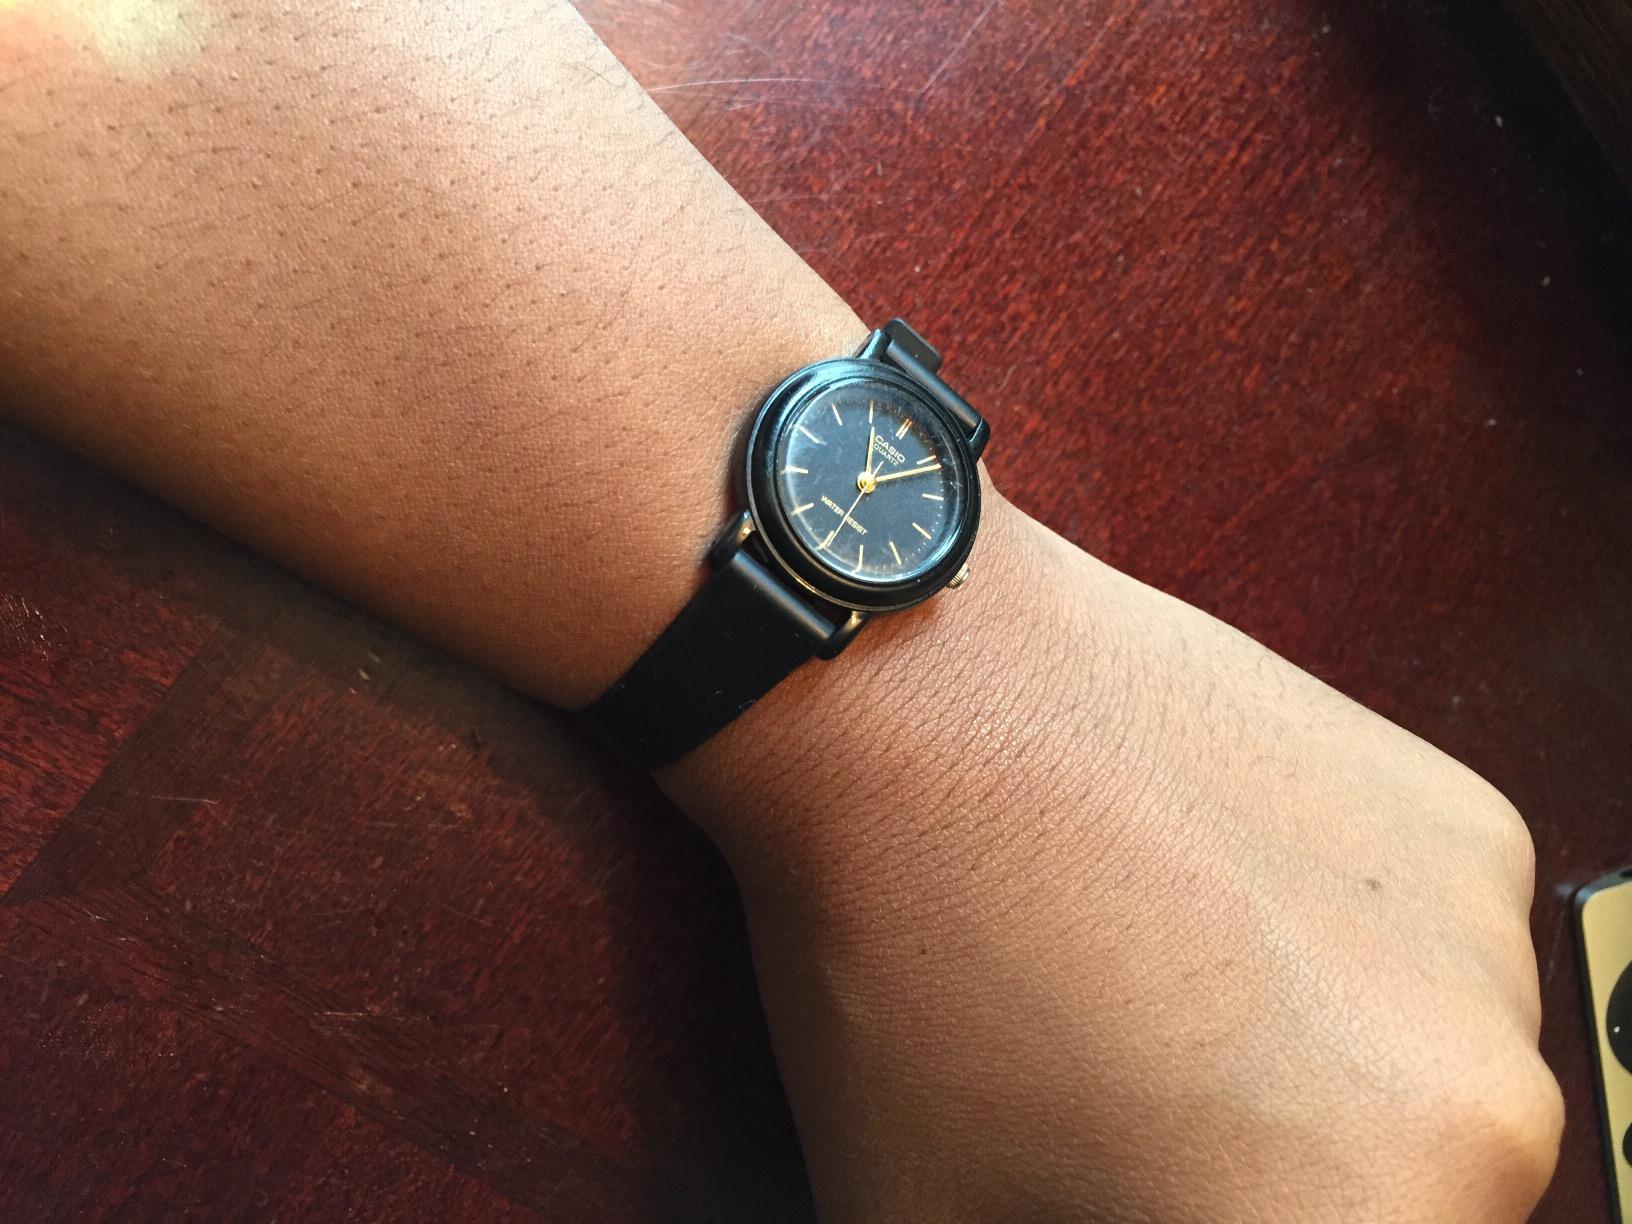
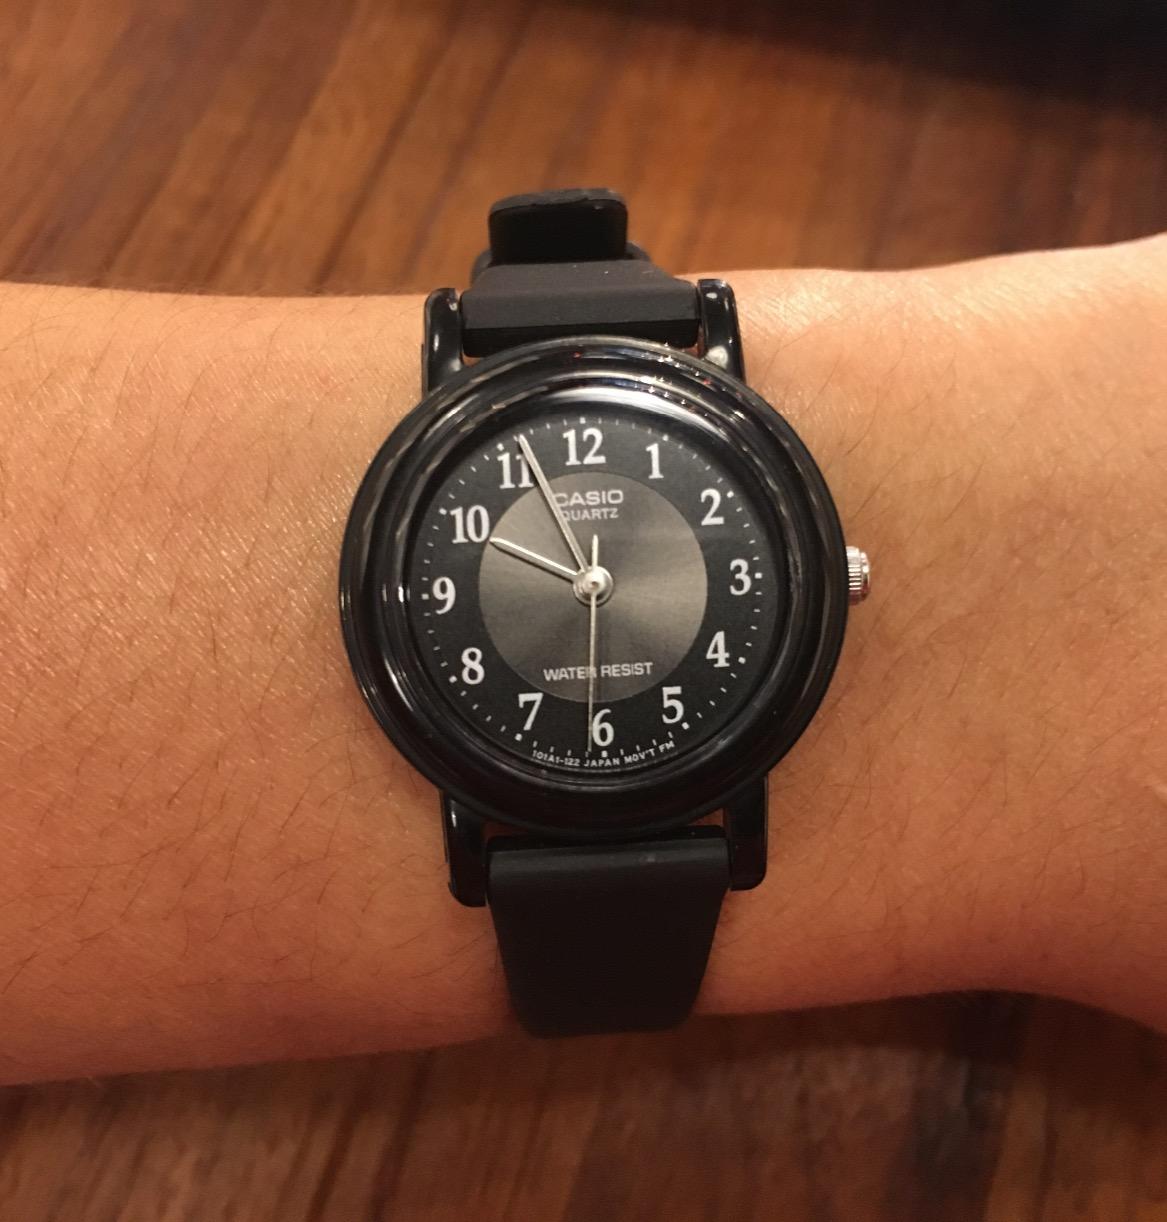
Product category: accessories_watch
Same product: no